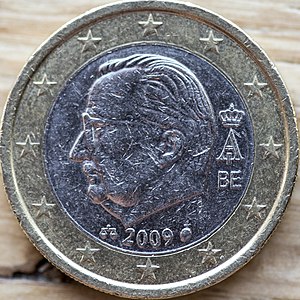
Belgiske euromønter
En belgisk Euromønt med Albert II i profil.
Euro er en fælles valuta for de fleste medlemslande i EU, og altså også Belgien. Euromønterne har en fælles side, som viser møntens værdi og et kort over Europa. Den anden side er unik for hvert land.